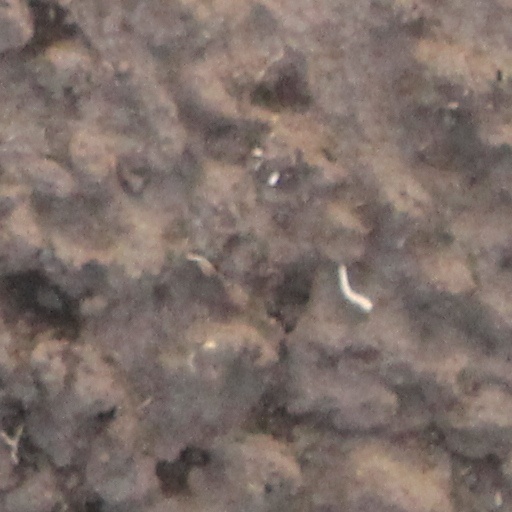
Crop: wheat